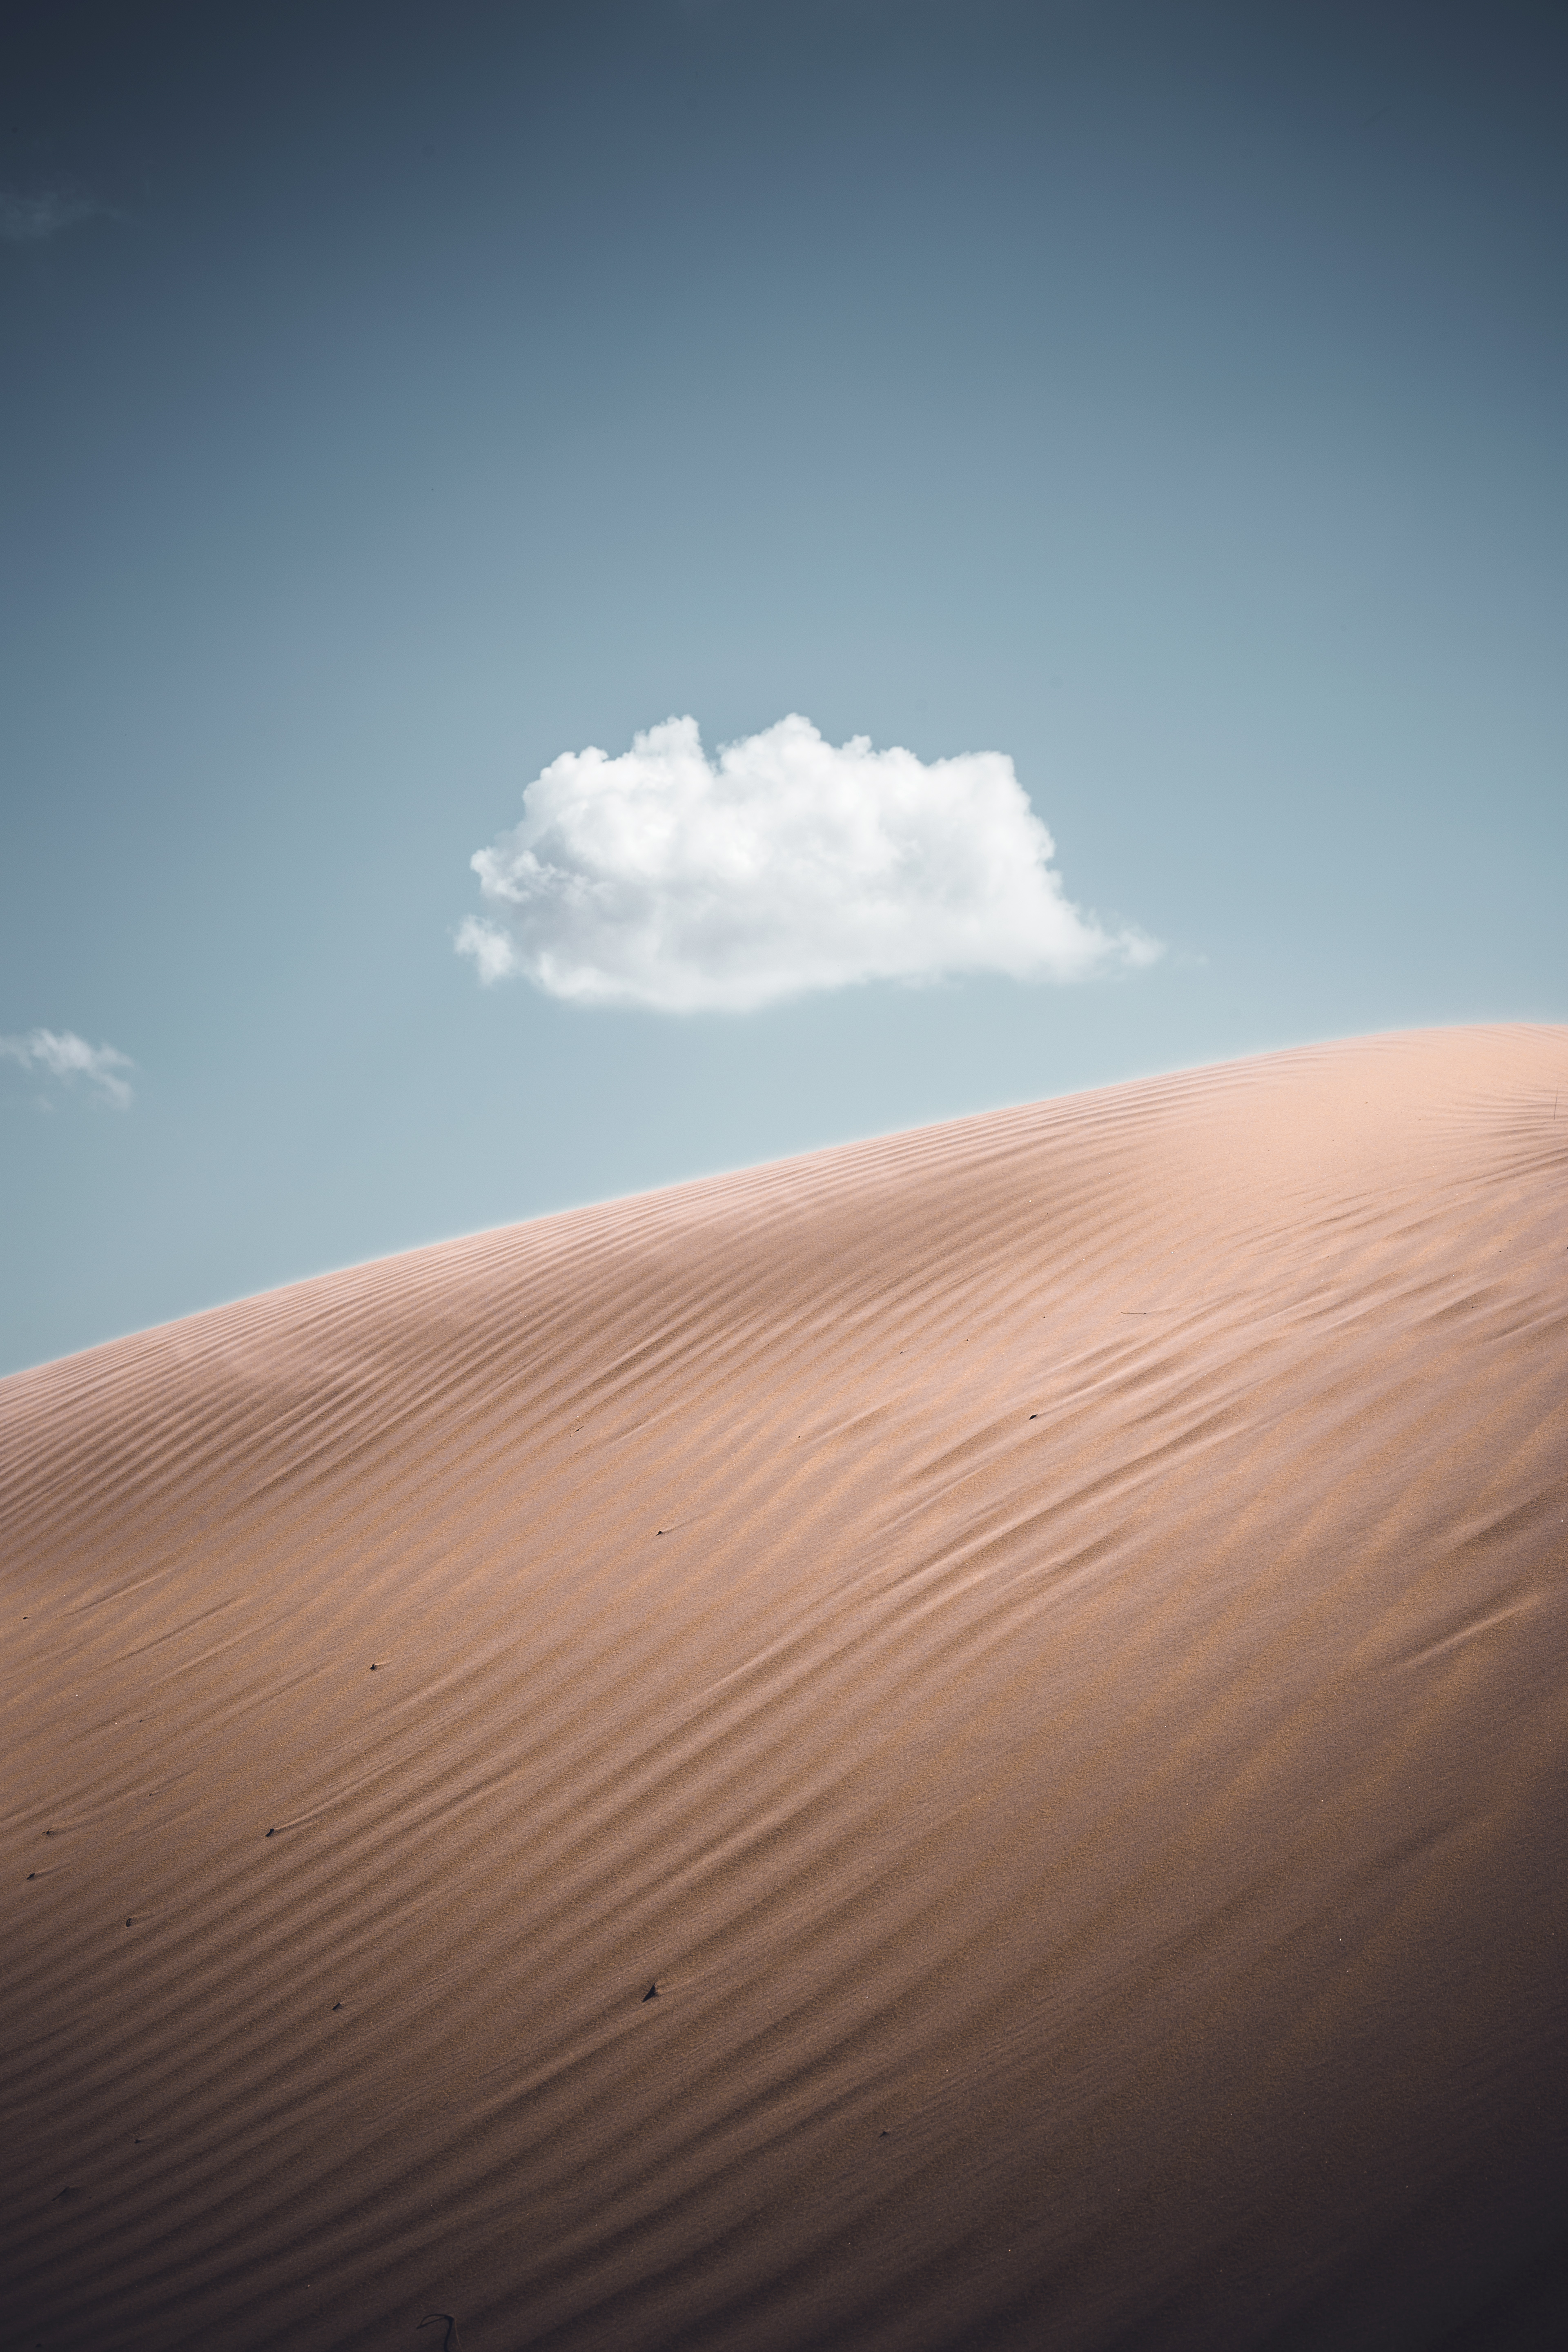
sky, sand, natural environment, cloud, desert, daytime, blue, horizon, dune, atmosphere, aeolian landform, landscape, erg, ecoregion, tree, sunlight, line, calm, meteorological phenomenon, sahara, cumulus, vacation, plain, singing sand, hill